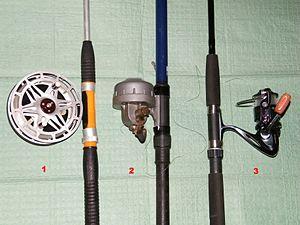
Un moulinet de pêche est un dispositif fixé à une canne à pêche qui permet l'enroulement et le déroulement du fil de pêche.